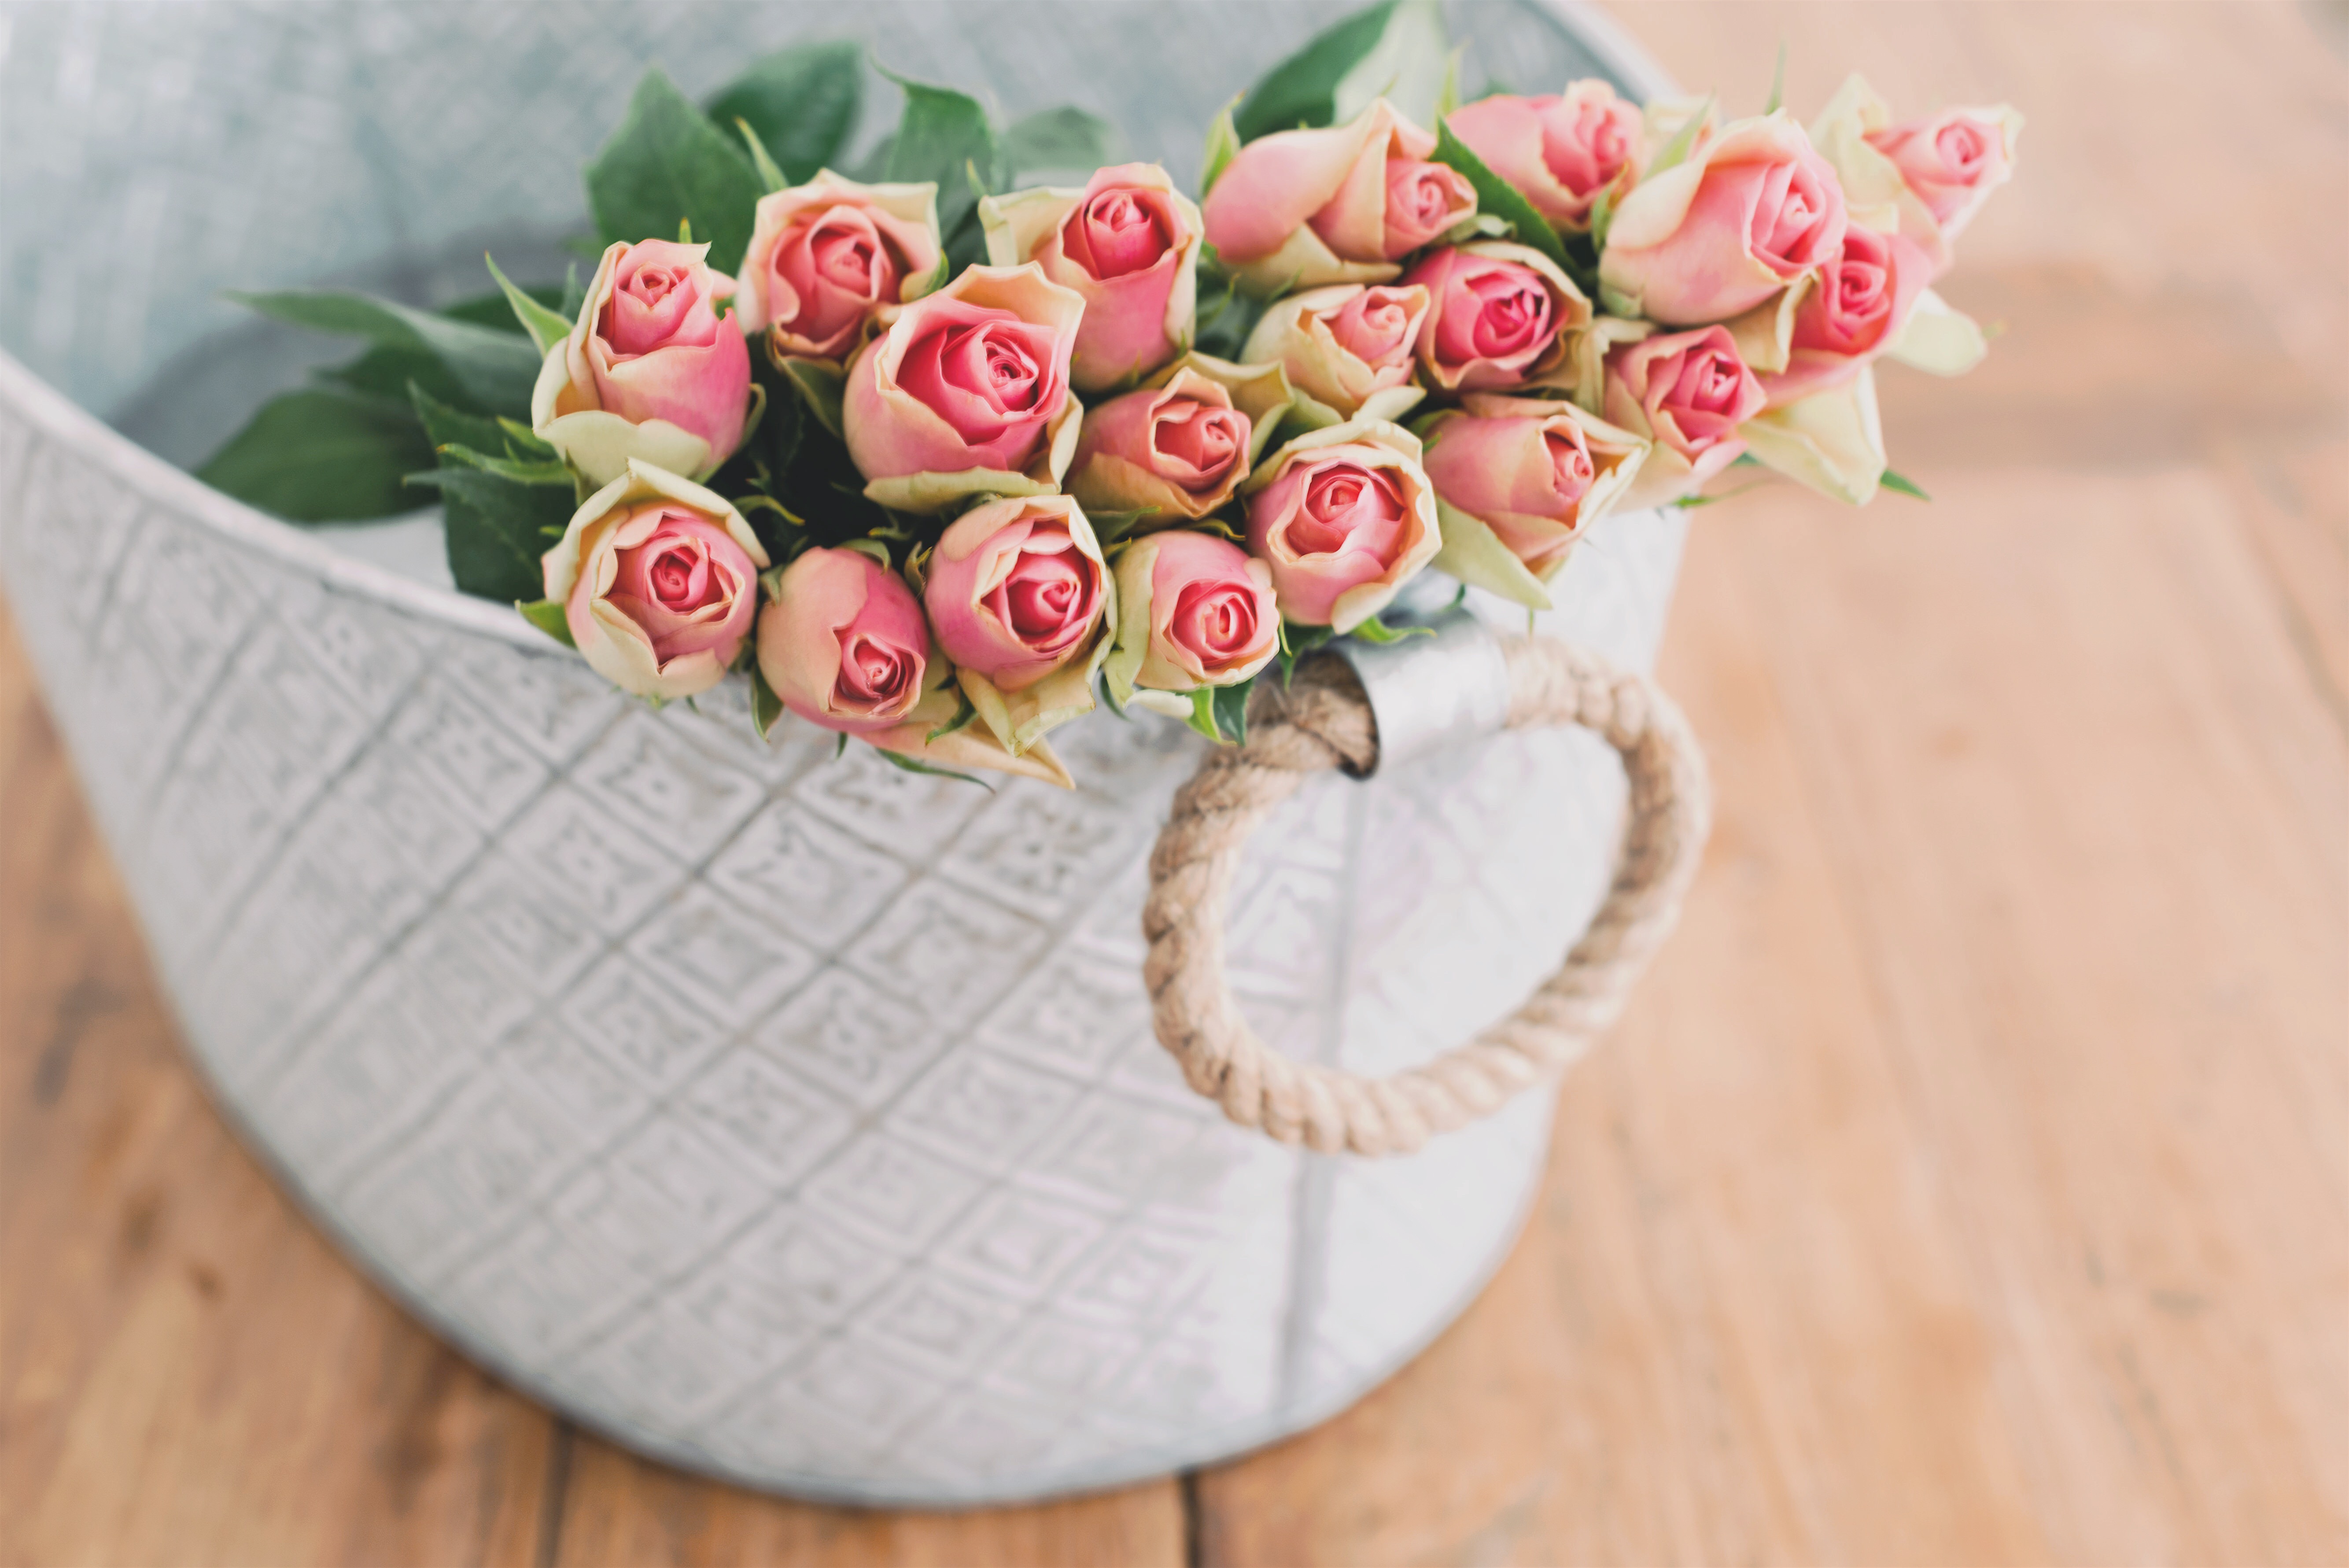
blossom, plant, flower, petal, bloom, heart, bouquet, basket, pink, flora, flowers, art, floristry, flower bouquet